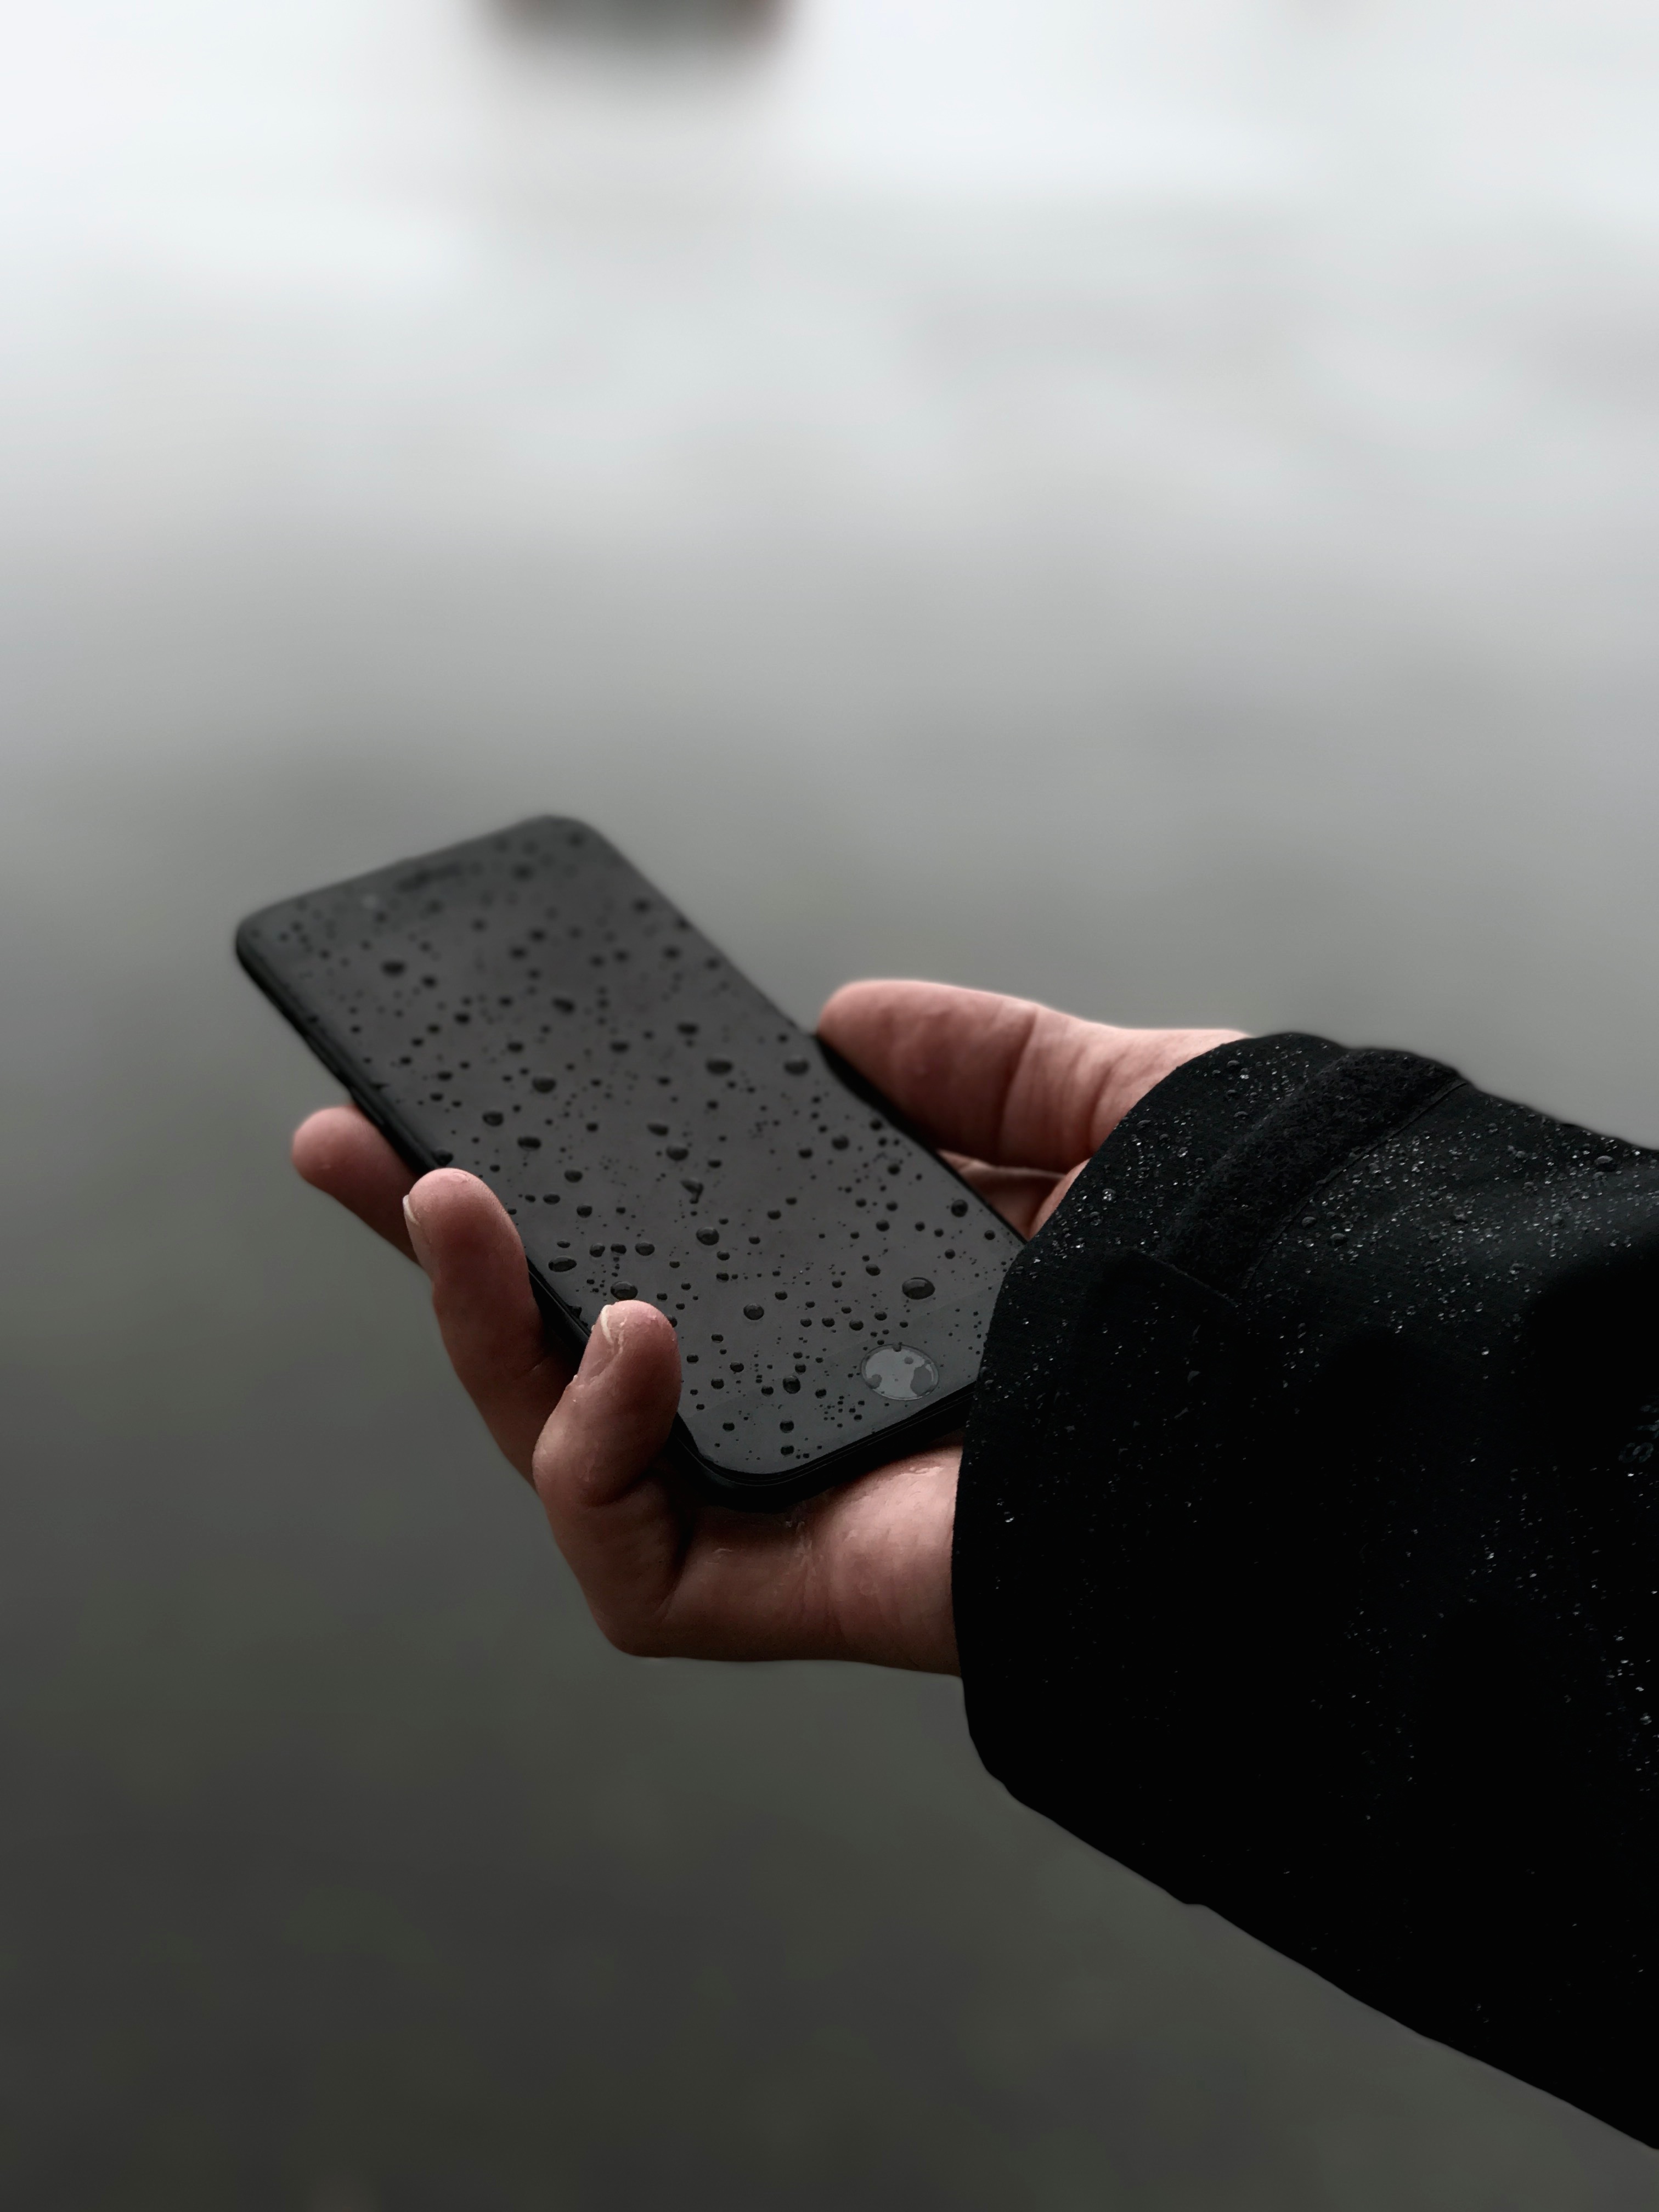
iphone, hand, rain, finger, phone, black, arm, close up, rainy